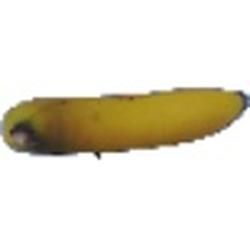
Label: Banana